Black-crowned night heron

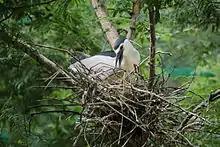

Adults have a black crown and back with the remainder of the body white or grey, red eyes, and short yellow legs. They have pale grey wings and white under parts. One to eight (mostly two to four) long slender white plumes, erected in greeting and courtship displays, extend from the back of the head. The sexes are similar in appearance although the males are slightly larger. Black-crowned night herons do not fit the typical body form of the heron family. They are relatively stocky with shorter bills, legs, and necks than their more familiar cousins, the egrets and "day" herons. Their resting posture is normally somewhat hunched but when hunting they extend their necks and look more like other wading birds. For a short period during courtship at the start of the nesting season, the legs of adults turn bright salmon-pink, and the bare skin around the eyes blue.